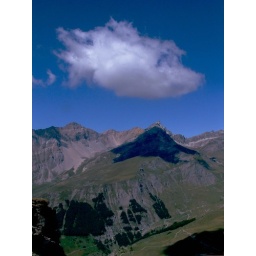
A solitary cloud over the mount Cervet (valle Maira, Piedmont, Italy)